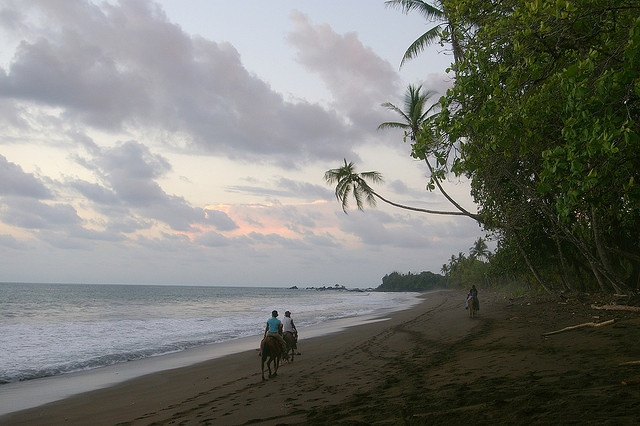
People riding horses on the beach in a tropical climate
Two people riding horses on the beach near the ocean.
A couple of people riding horses along a sandy beach.
A distant shot of people riding horses on the beach.
A group of horses walking on beach between water and trees.